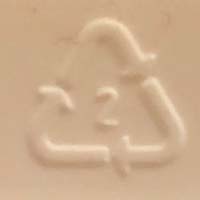
Plastic recycling code class: 2_high_density_polyethylene_PE-HD